Gilligan and Stevens Block

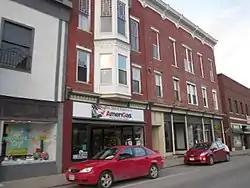
Gilligan and Stevens Block, December 2011

Gilligan and Stevens Block is a historic commercial building located at Ticonderoga in Essex County, New York. It was built in two parts between 1882 and 1884 and is a three-story, eight bay wide structure with Italianate and Queen Anne style features. The east part of the block features five cast iron columns at the street level.